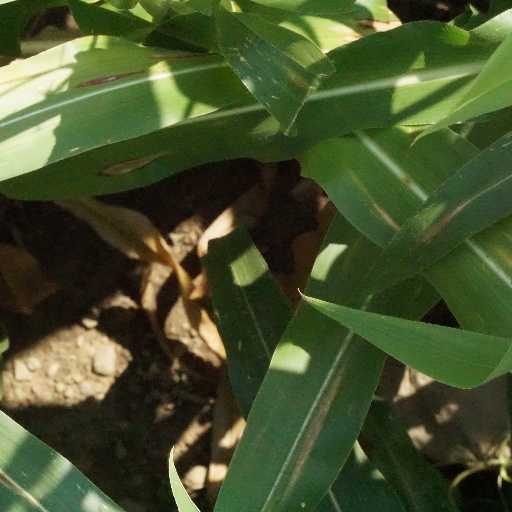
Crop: maize; corn